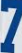
Number: 7